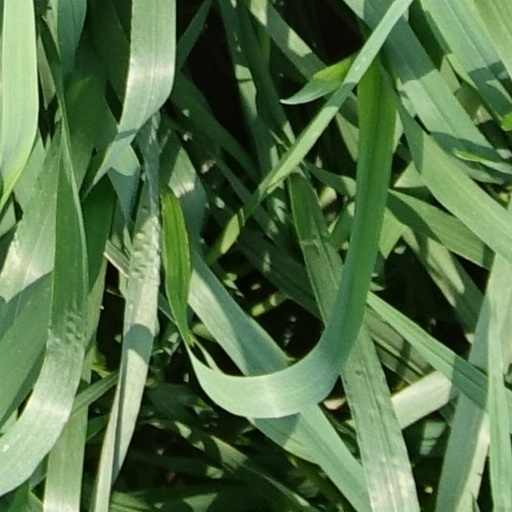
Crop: wheat